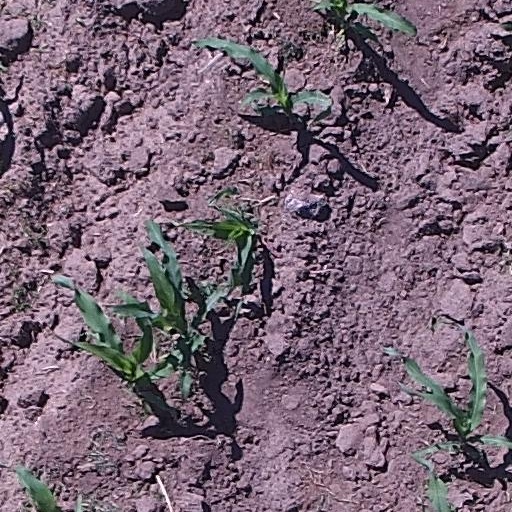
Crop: maize; corn